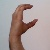
The image shows a hand gesture representing the letter 'C' in Indian Sign Language.